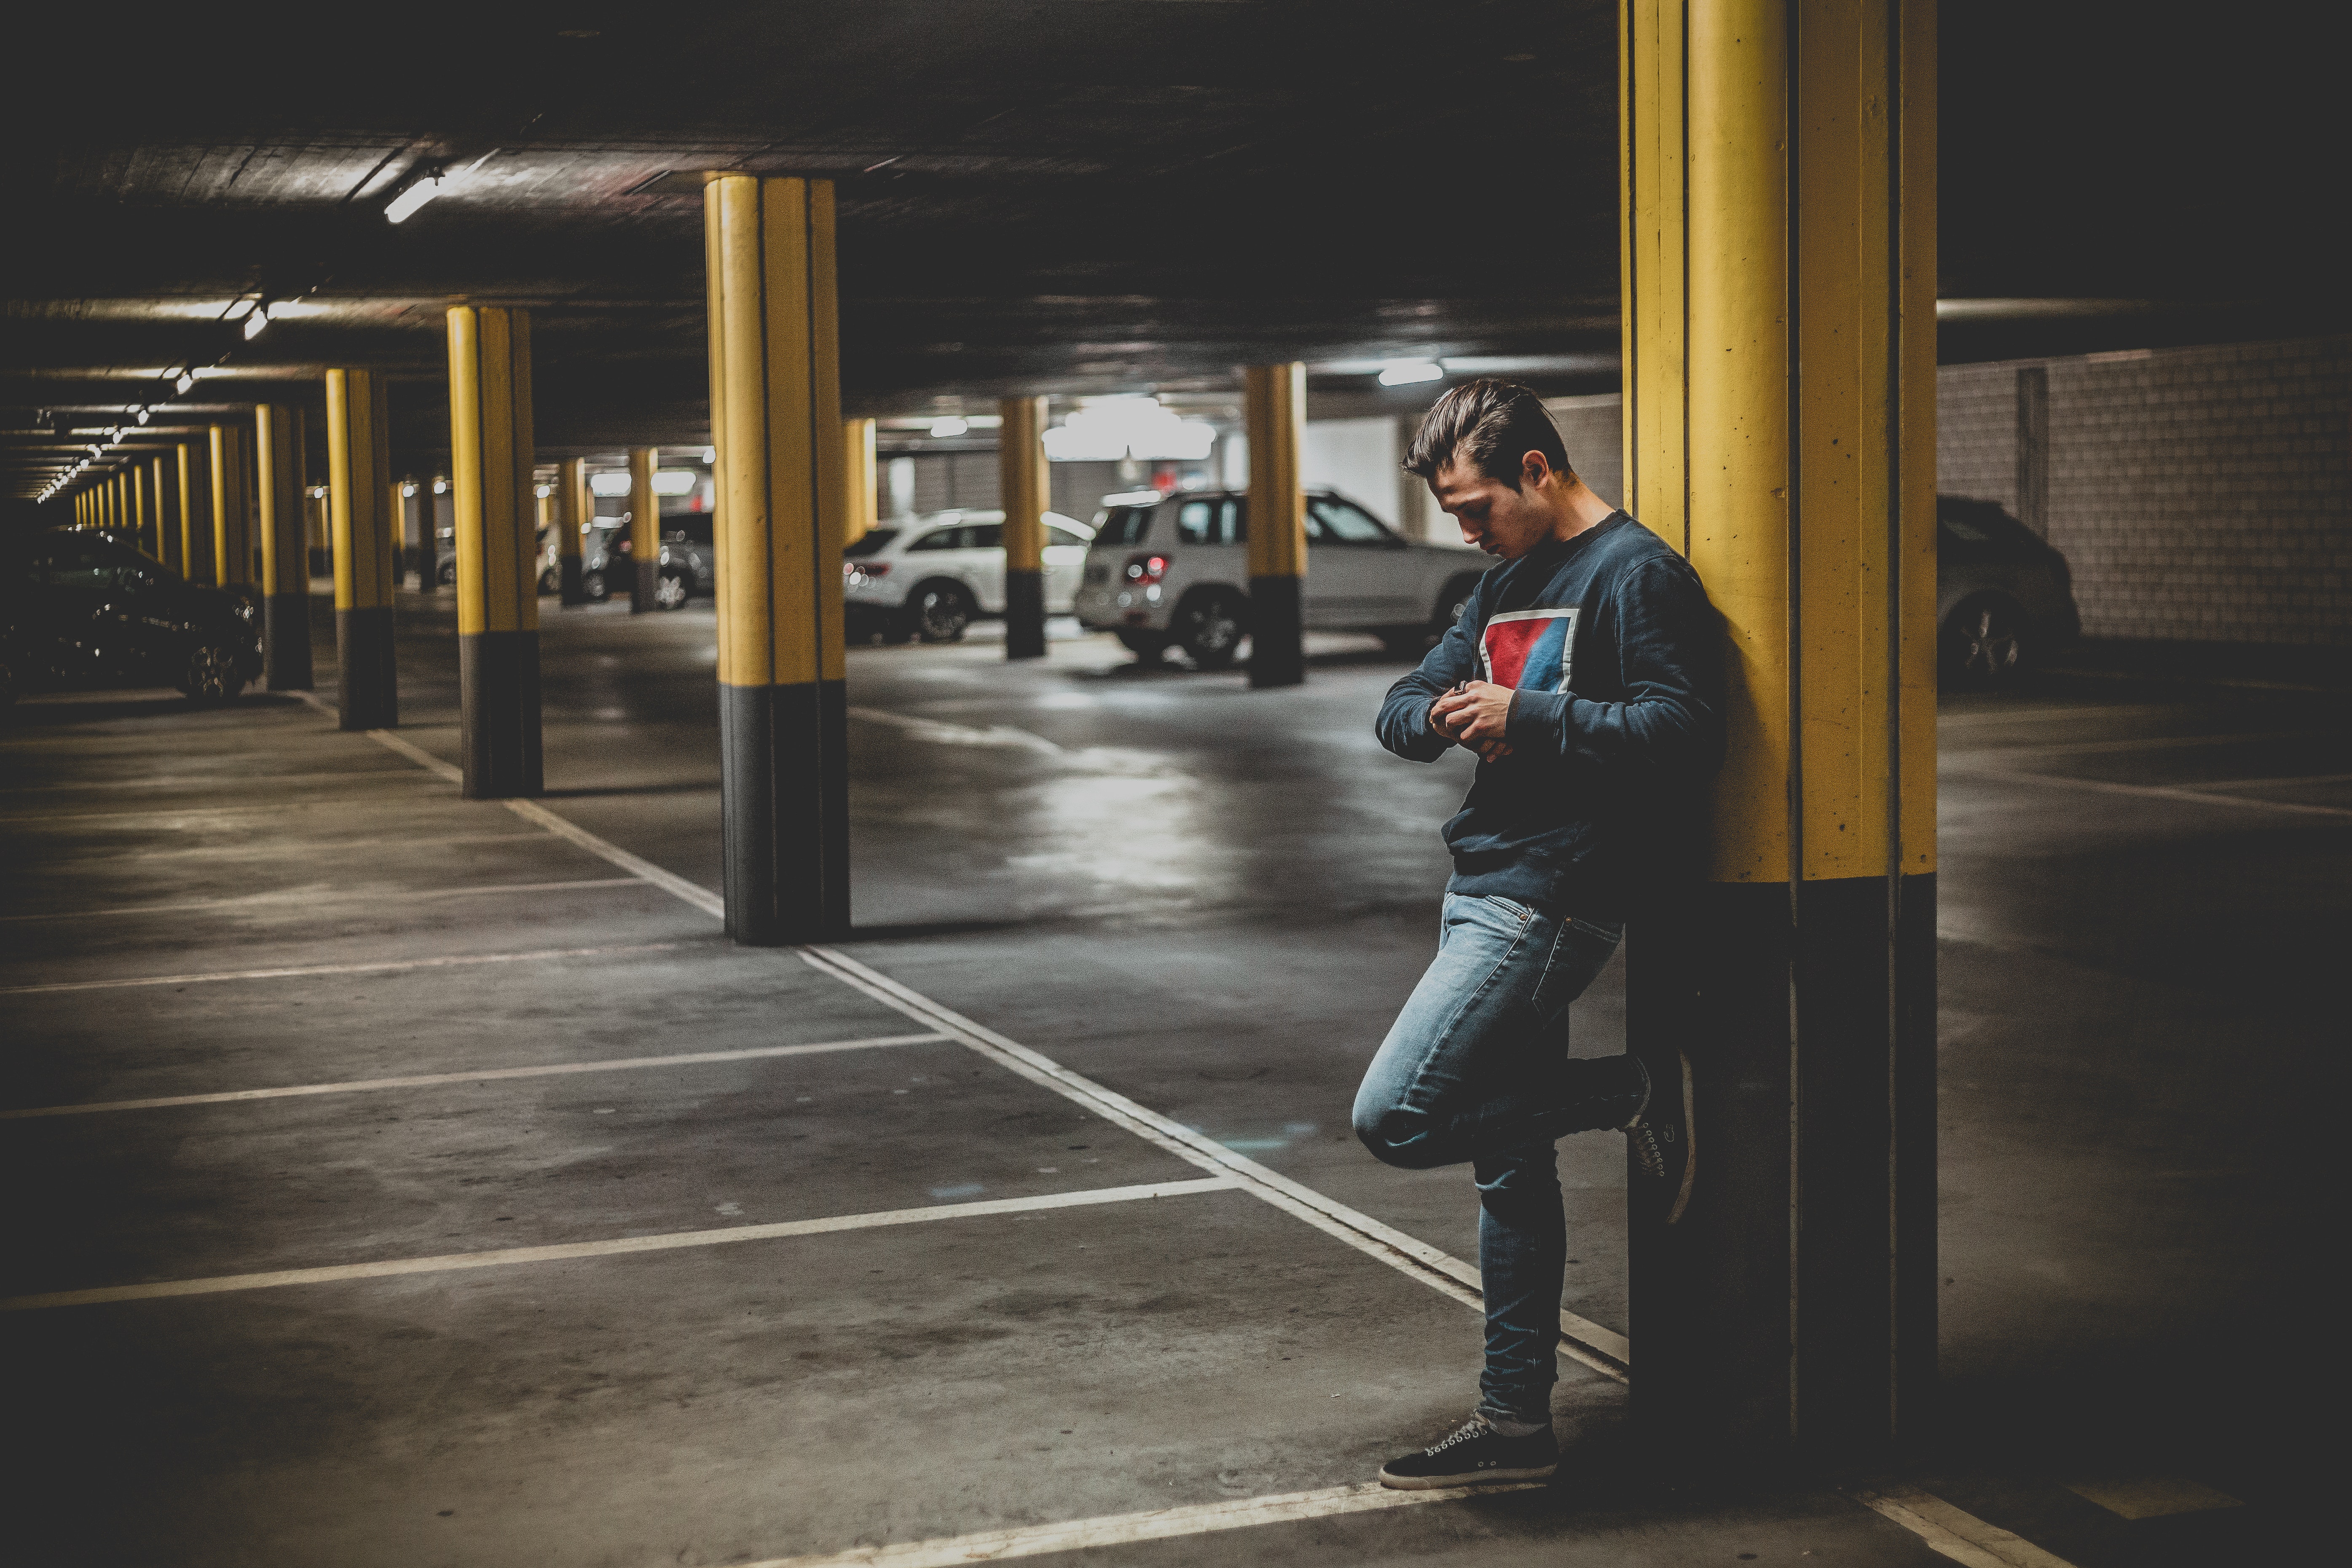
standing, light, transport, snapshot, human, night, sitting, street, photography, vehicle, reflection, road, city, metal, building, car